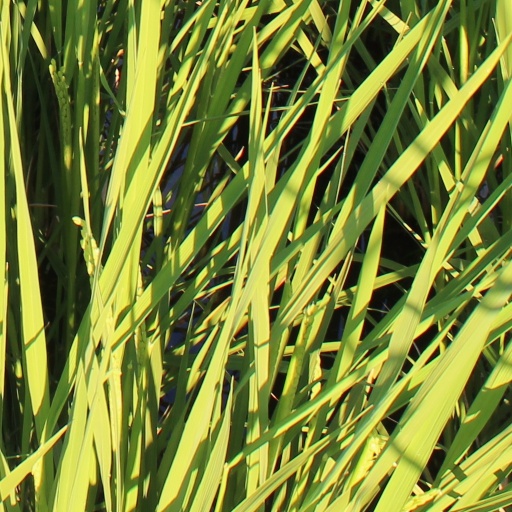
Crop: rice